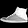
Label: Sneaker